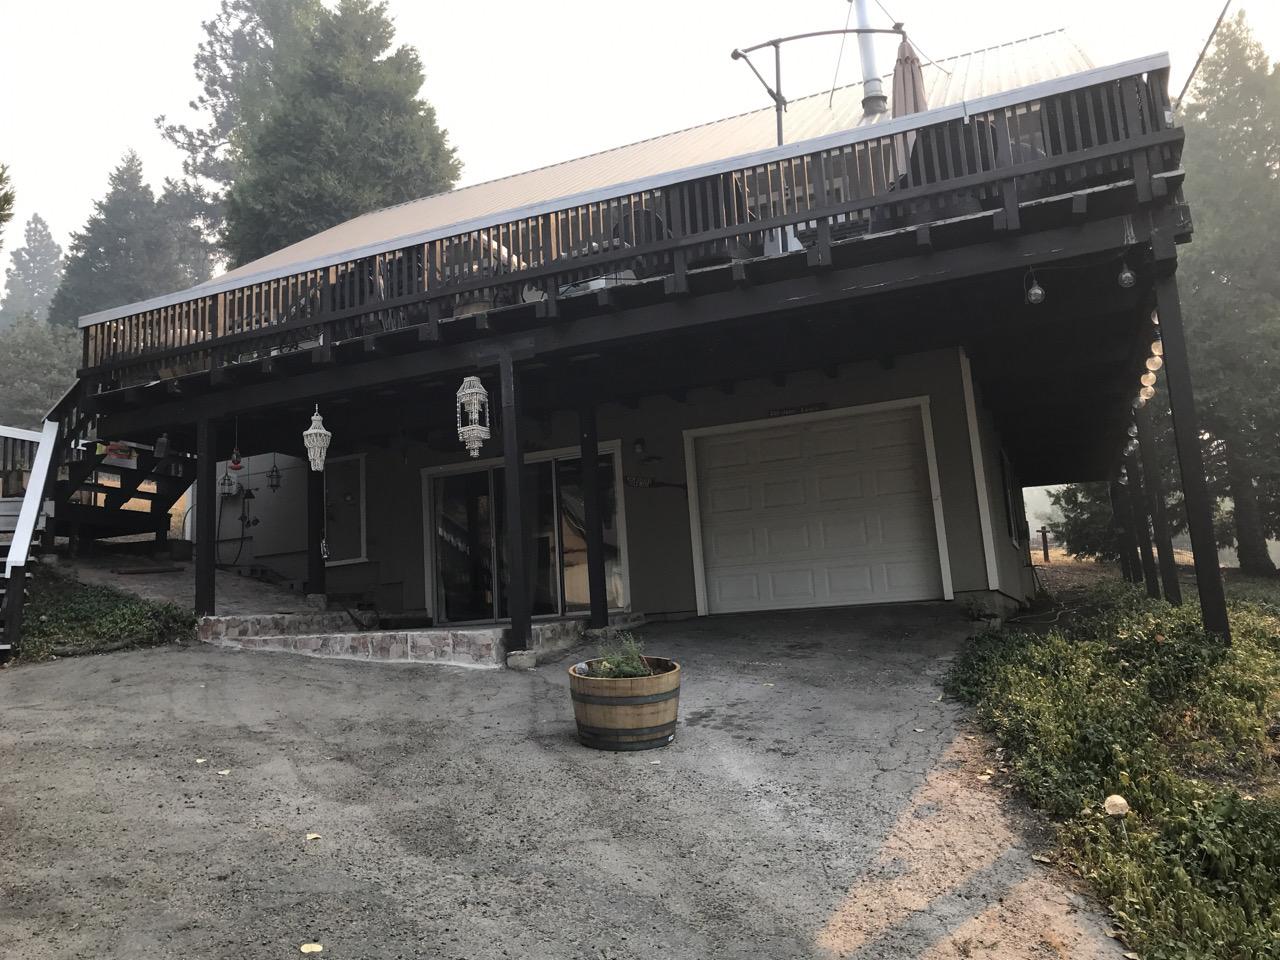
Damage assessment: no_damage